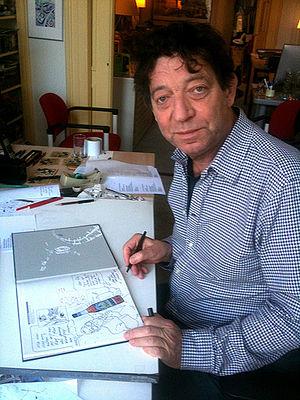
Theo van den Boogaard est un auteur néerlandais de bande dessinée. Contemporain de Joost Swarte et Willem, c'est l'un des plus grands noms de la bande dessinée underground de son pays. Il est aujourd'hui principalement connu en France comme aux Pays-Bas pour Sjef van Oekel, série qu'il anima de 1976 à 1999 avec le réalisateur Wim T. Schippers. En Allemagne, il reste surtout connu pour sa bande dessinée pornographique de 1969 Ans en Hans krijgen de Kans, mise à l'index en 1973.